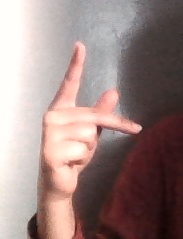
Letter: dha